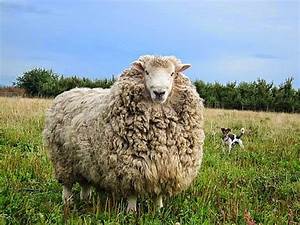
Label: sheep